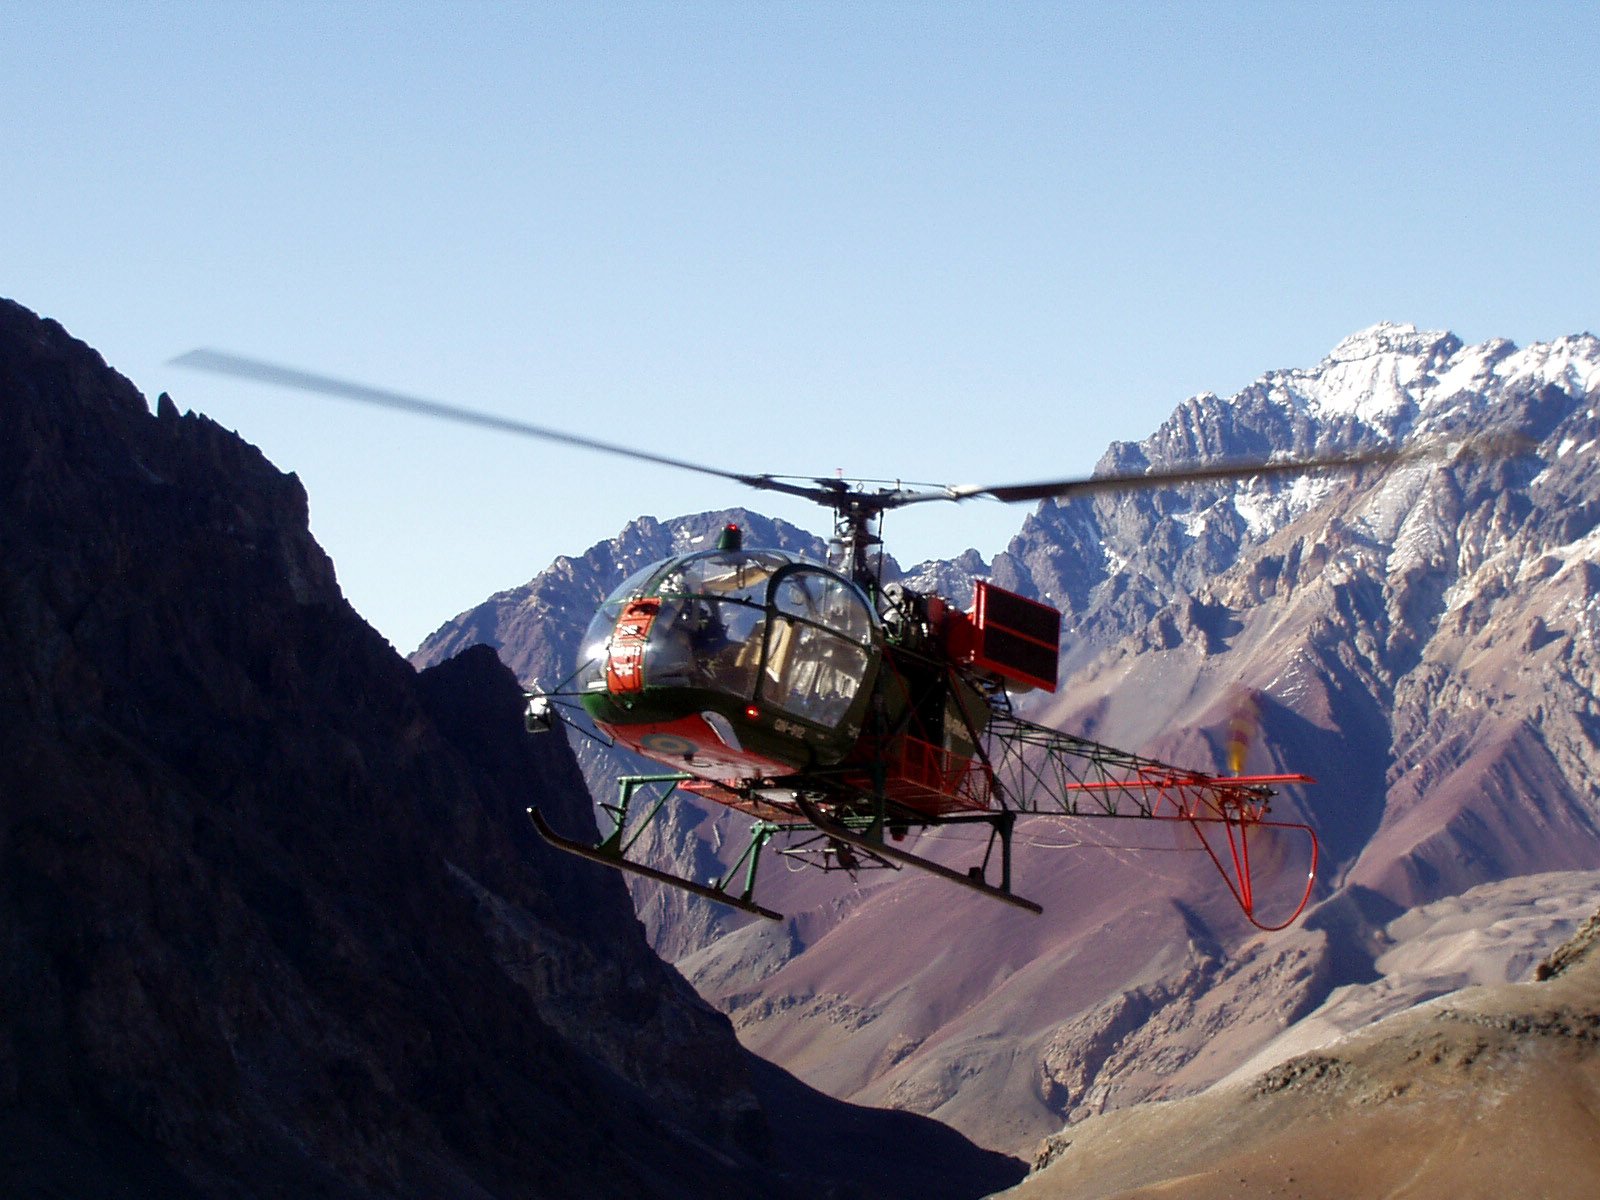
mountain, mountain range, vehicle, helicopter, extreme sport, cable car, summit, mountaineering, expedition, alps, argentina, andes, piste, aconcagua, mountain rescue, atmosphere of earth, mountainous landforms, geological phenomenon